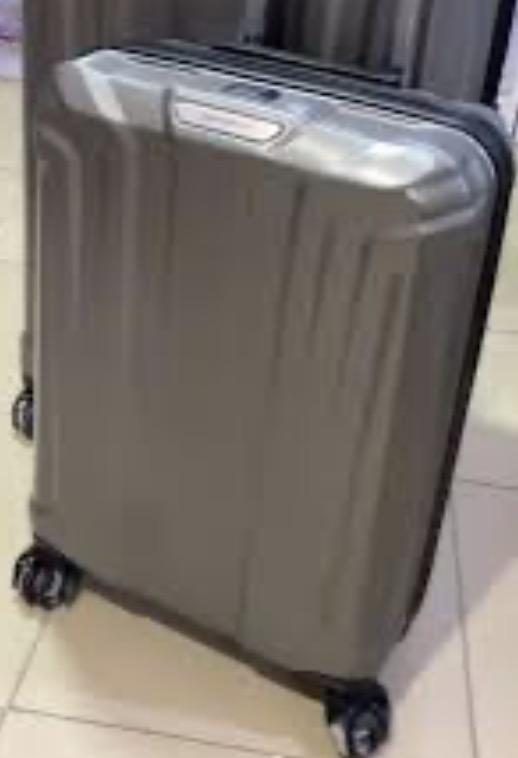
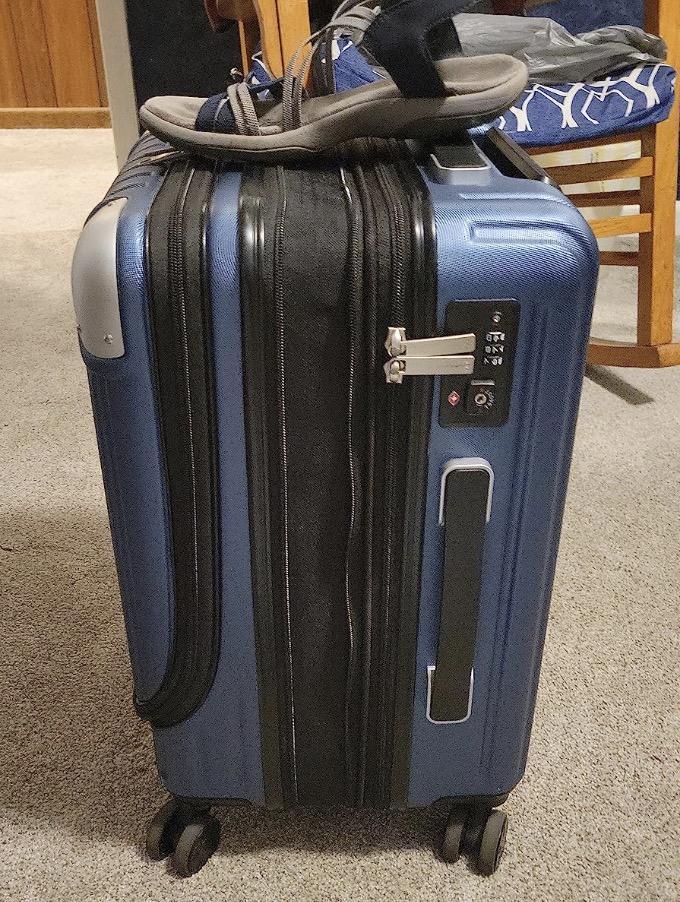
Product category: items_tea
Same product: no